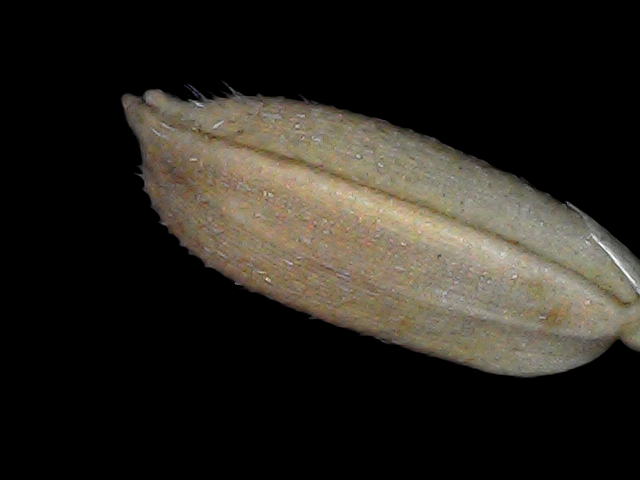
Rice variety: Br22